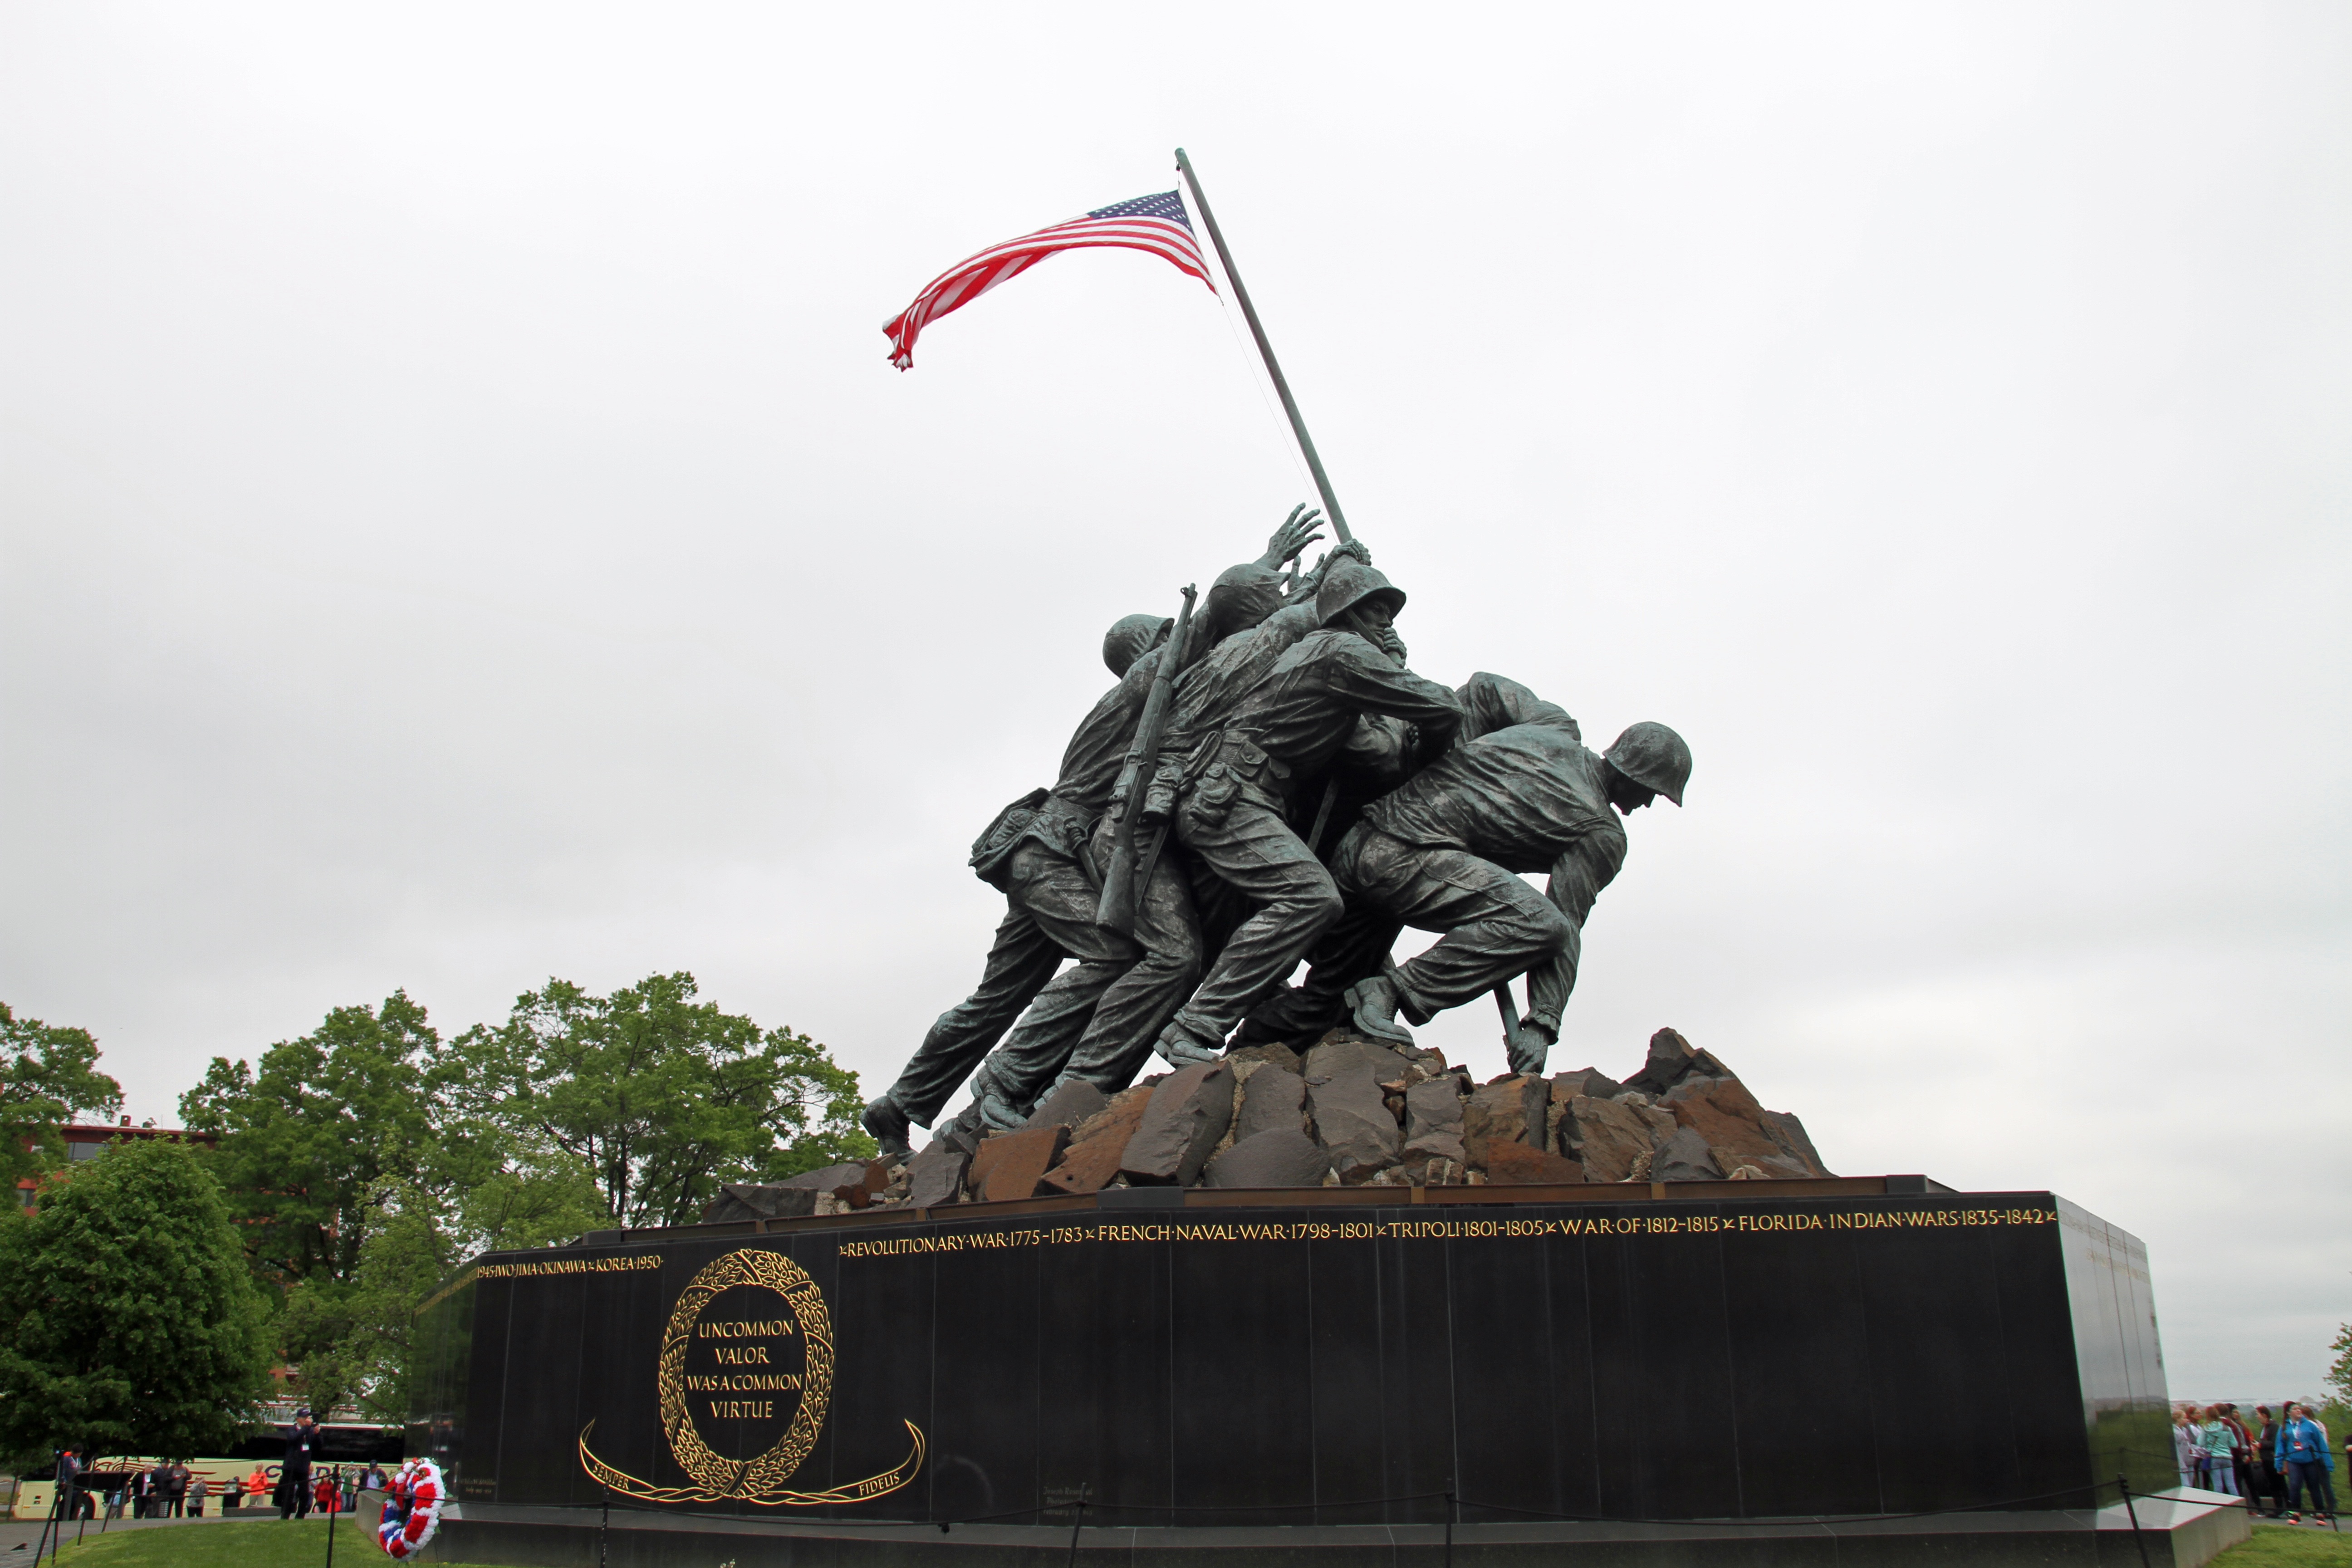
monument, statue, soldier, sculpture, memorial, art, wwii, veterans, washington dc